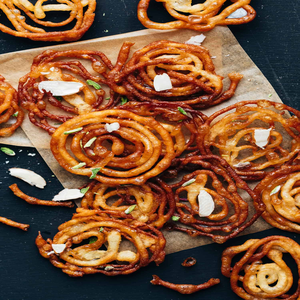
Dish: jalebi